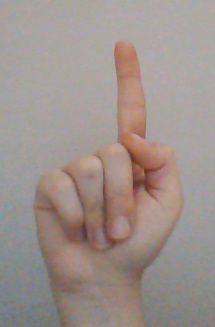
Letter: bb